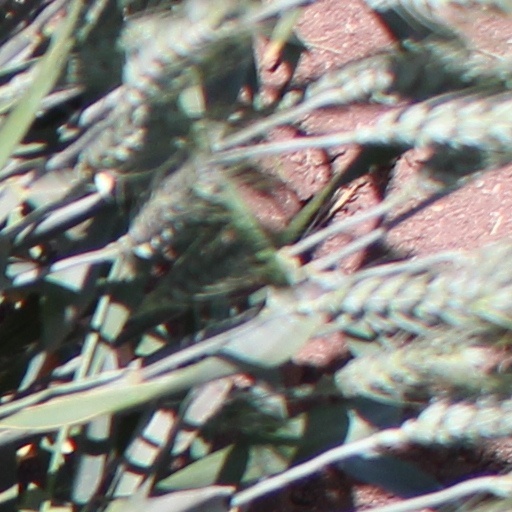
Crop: wheat